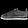
Label: Sneaker